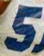
Number: 5